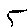
Label: 5